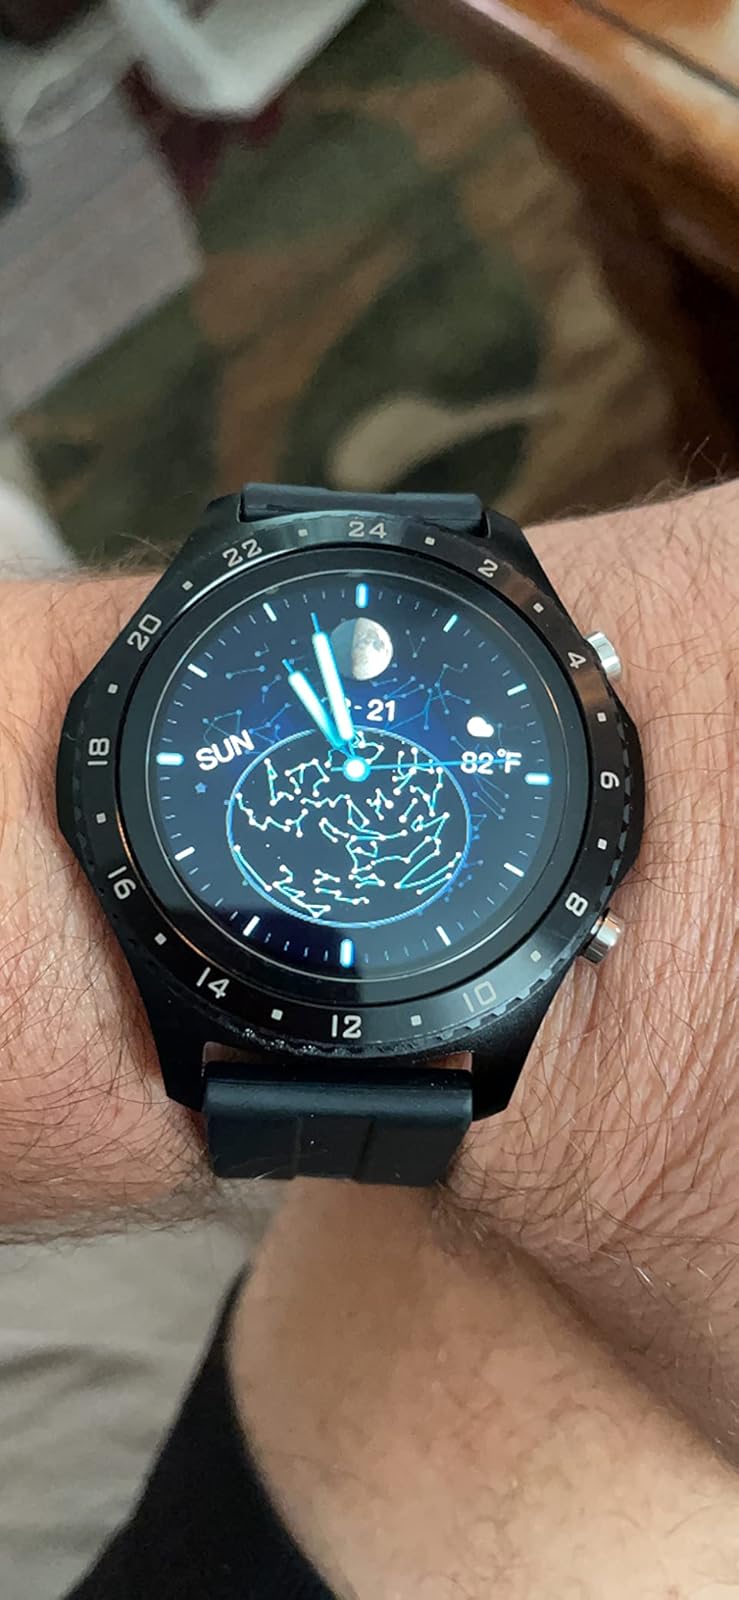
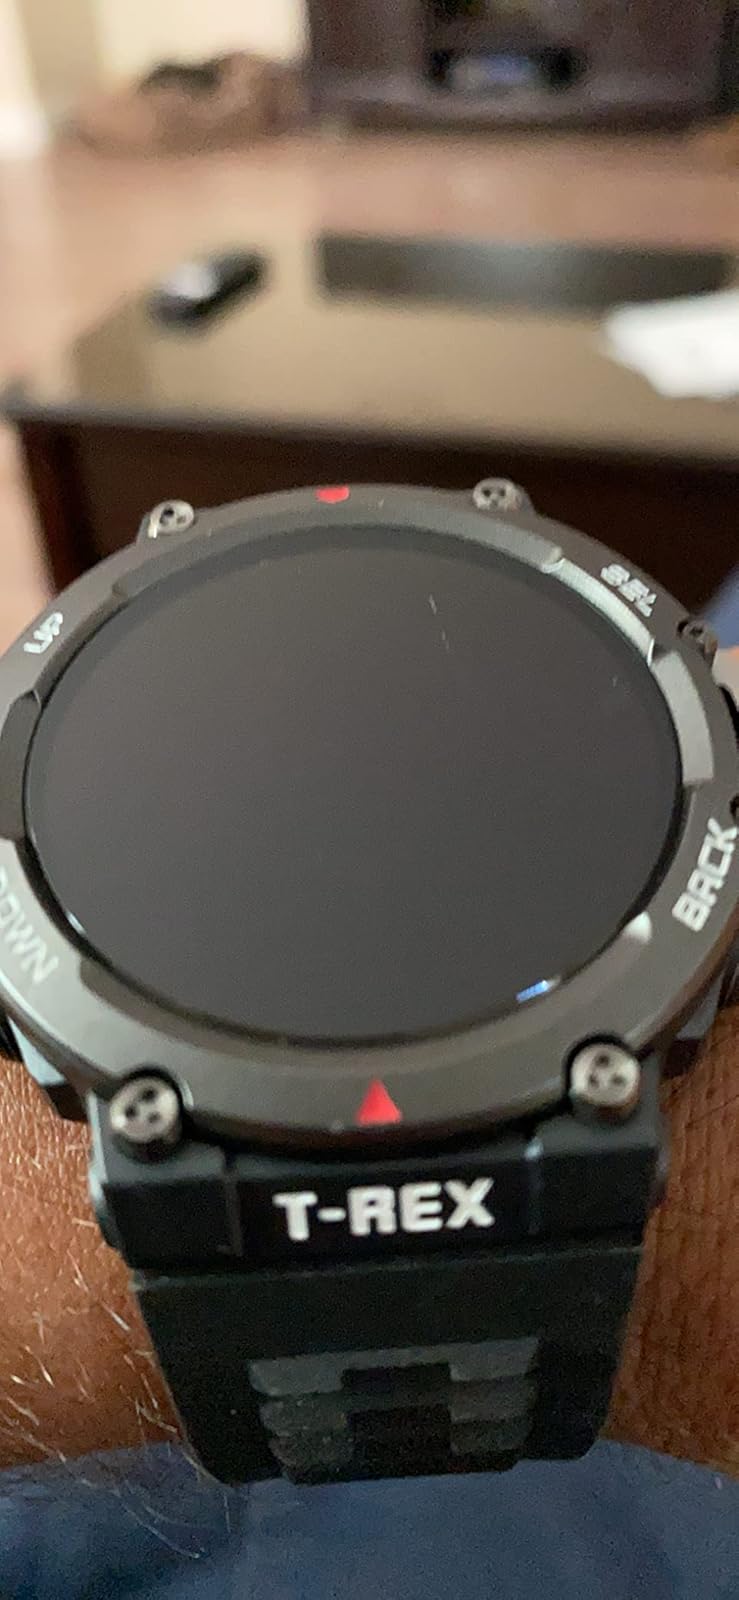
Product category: smartwatch
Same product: no